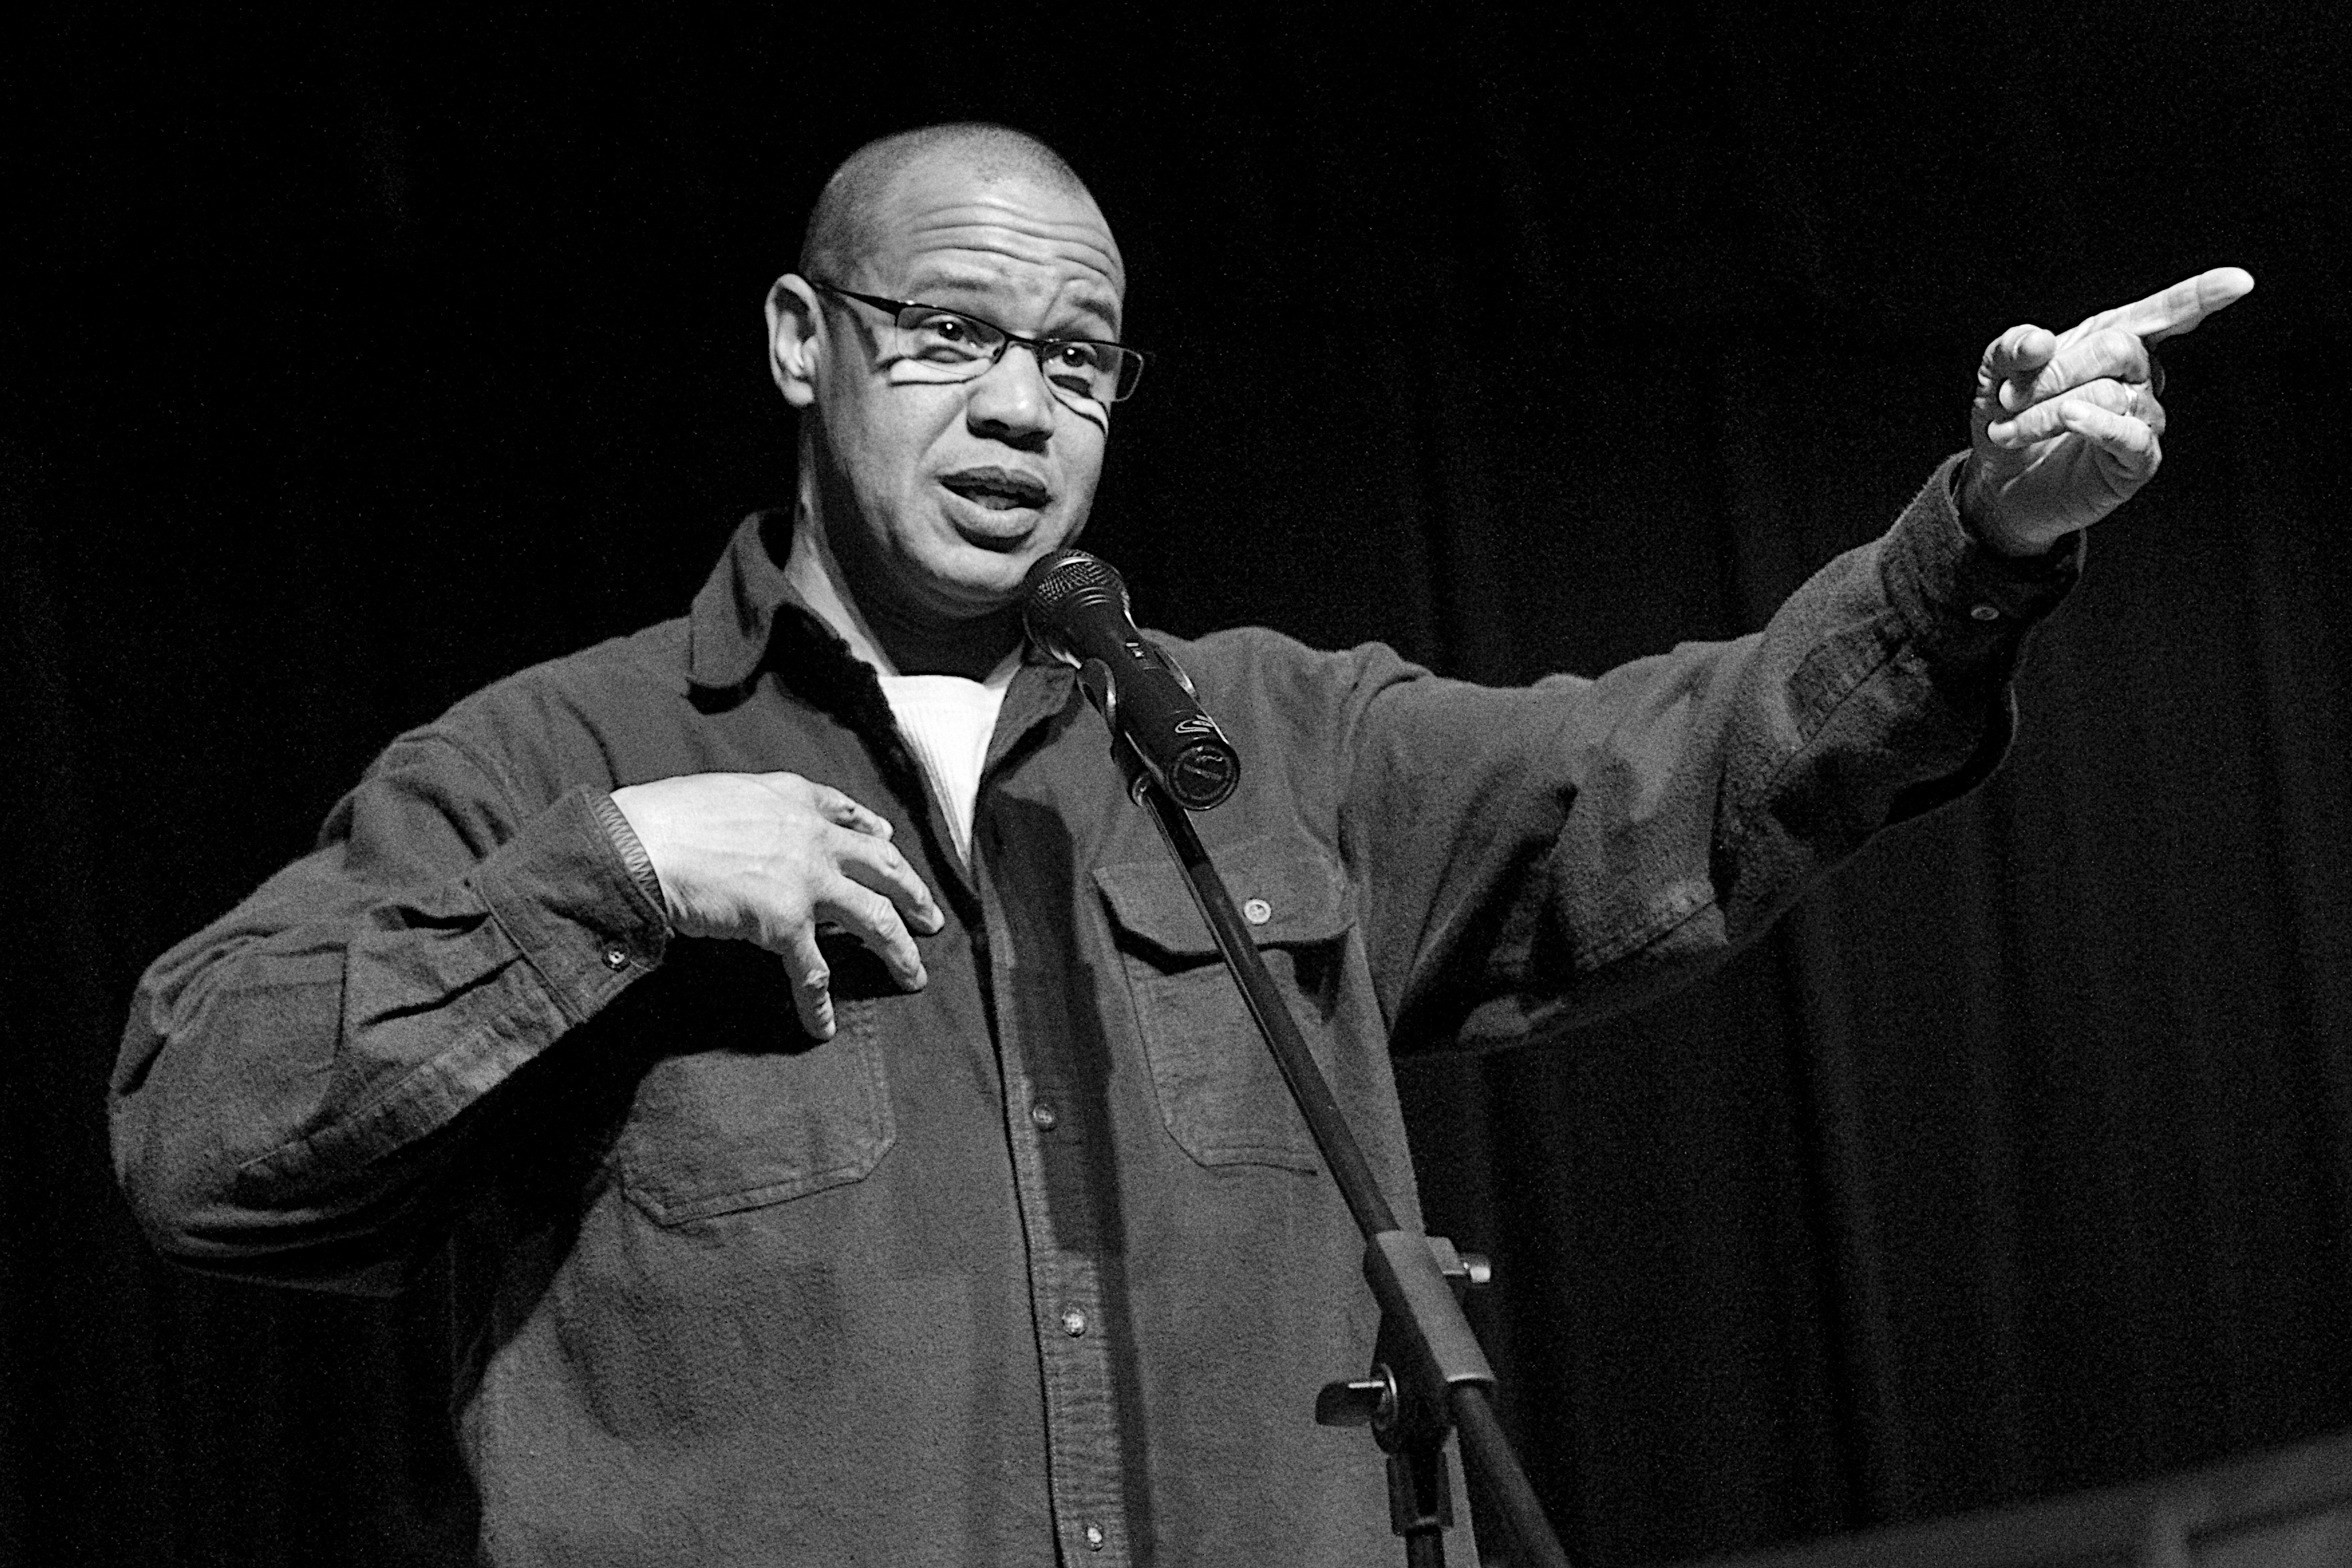
music, concert, musician, monochrome, performance art, performance, bassist, singing, guitarist, tellabration, entertainment, performing arts, singer songwriter